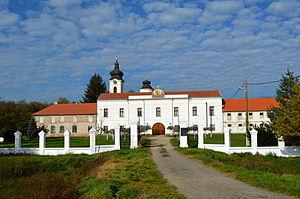
L'éparchie de Timișoara est une éparchie, c'est-à-dire une circonscription de l'Église orthodoxe serbe. Elle a son siège à Timișoara en Roumanie et, en 2016, elle a à sa tête l'évêque Lukijan.